62nd Fighter Squadron

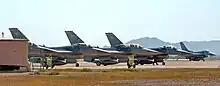
Parking ramp of the 62d FS at Luke

With the end of the Cold War in the early 1990s it was announced that MacDill would close. The squadrons of the 56th Fighter Wing would be inactivated starting with the 72d Fighter Squadron sequentially from the highest numbered to the lowest, the 61st Fighter Squadron. Therefore, the 62d Fighter Squadron was second to last to inactivate. The squadron, however, continued to train fighter pilots until its inactivation on 12 May 1993 to prepare for the move to Luke Air Force Base, Arizona where it would continue as an F-16 training squadron.